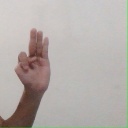
अक्षर: भ